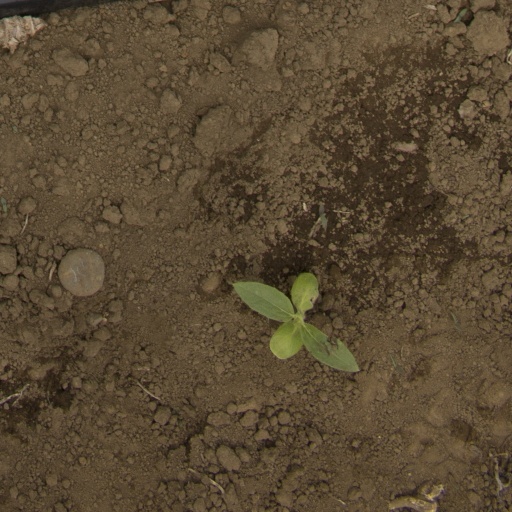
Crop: Jerusalem artichoke